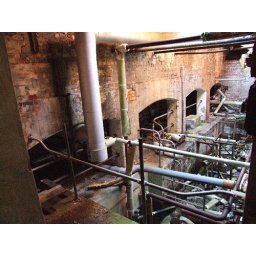
in the works house under the tower